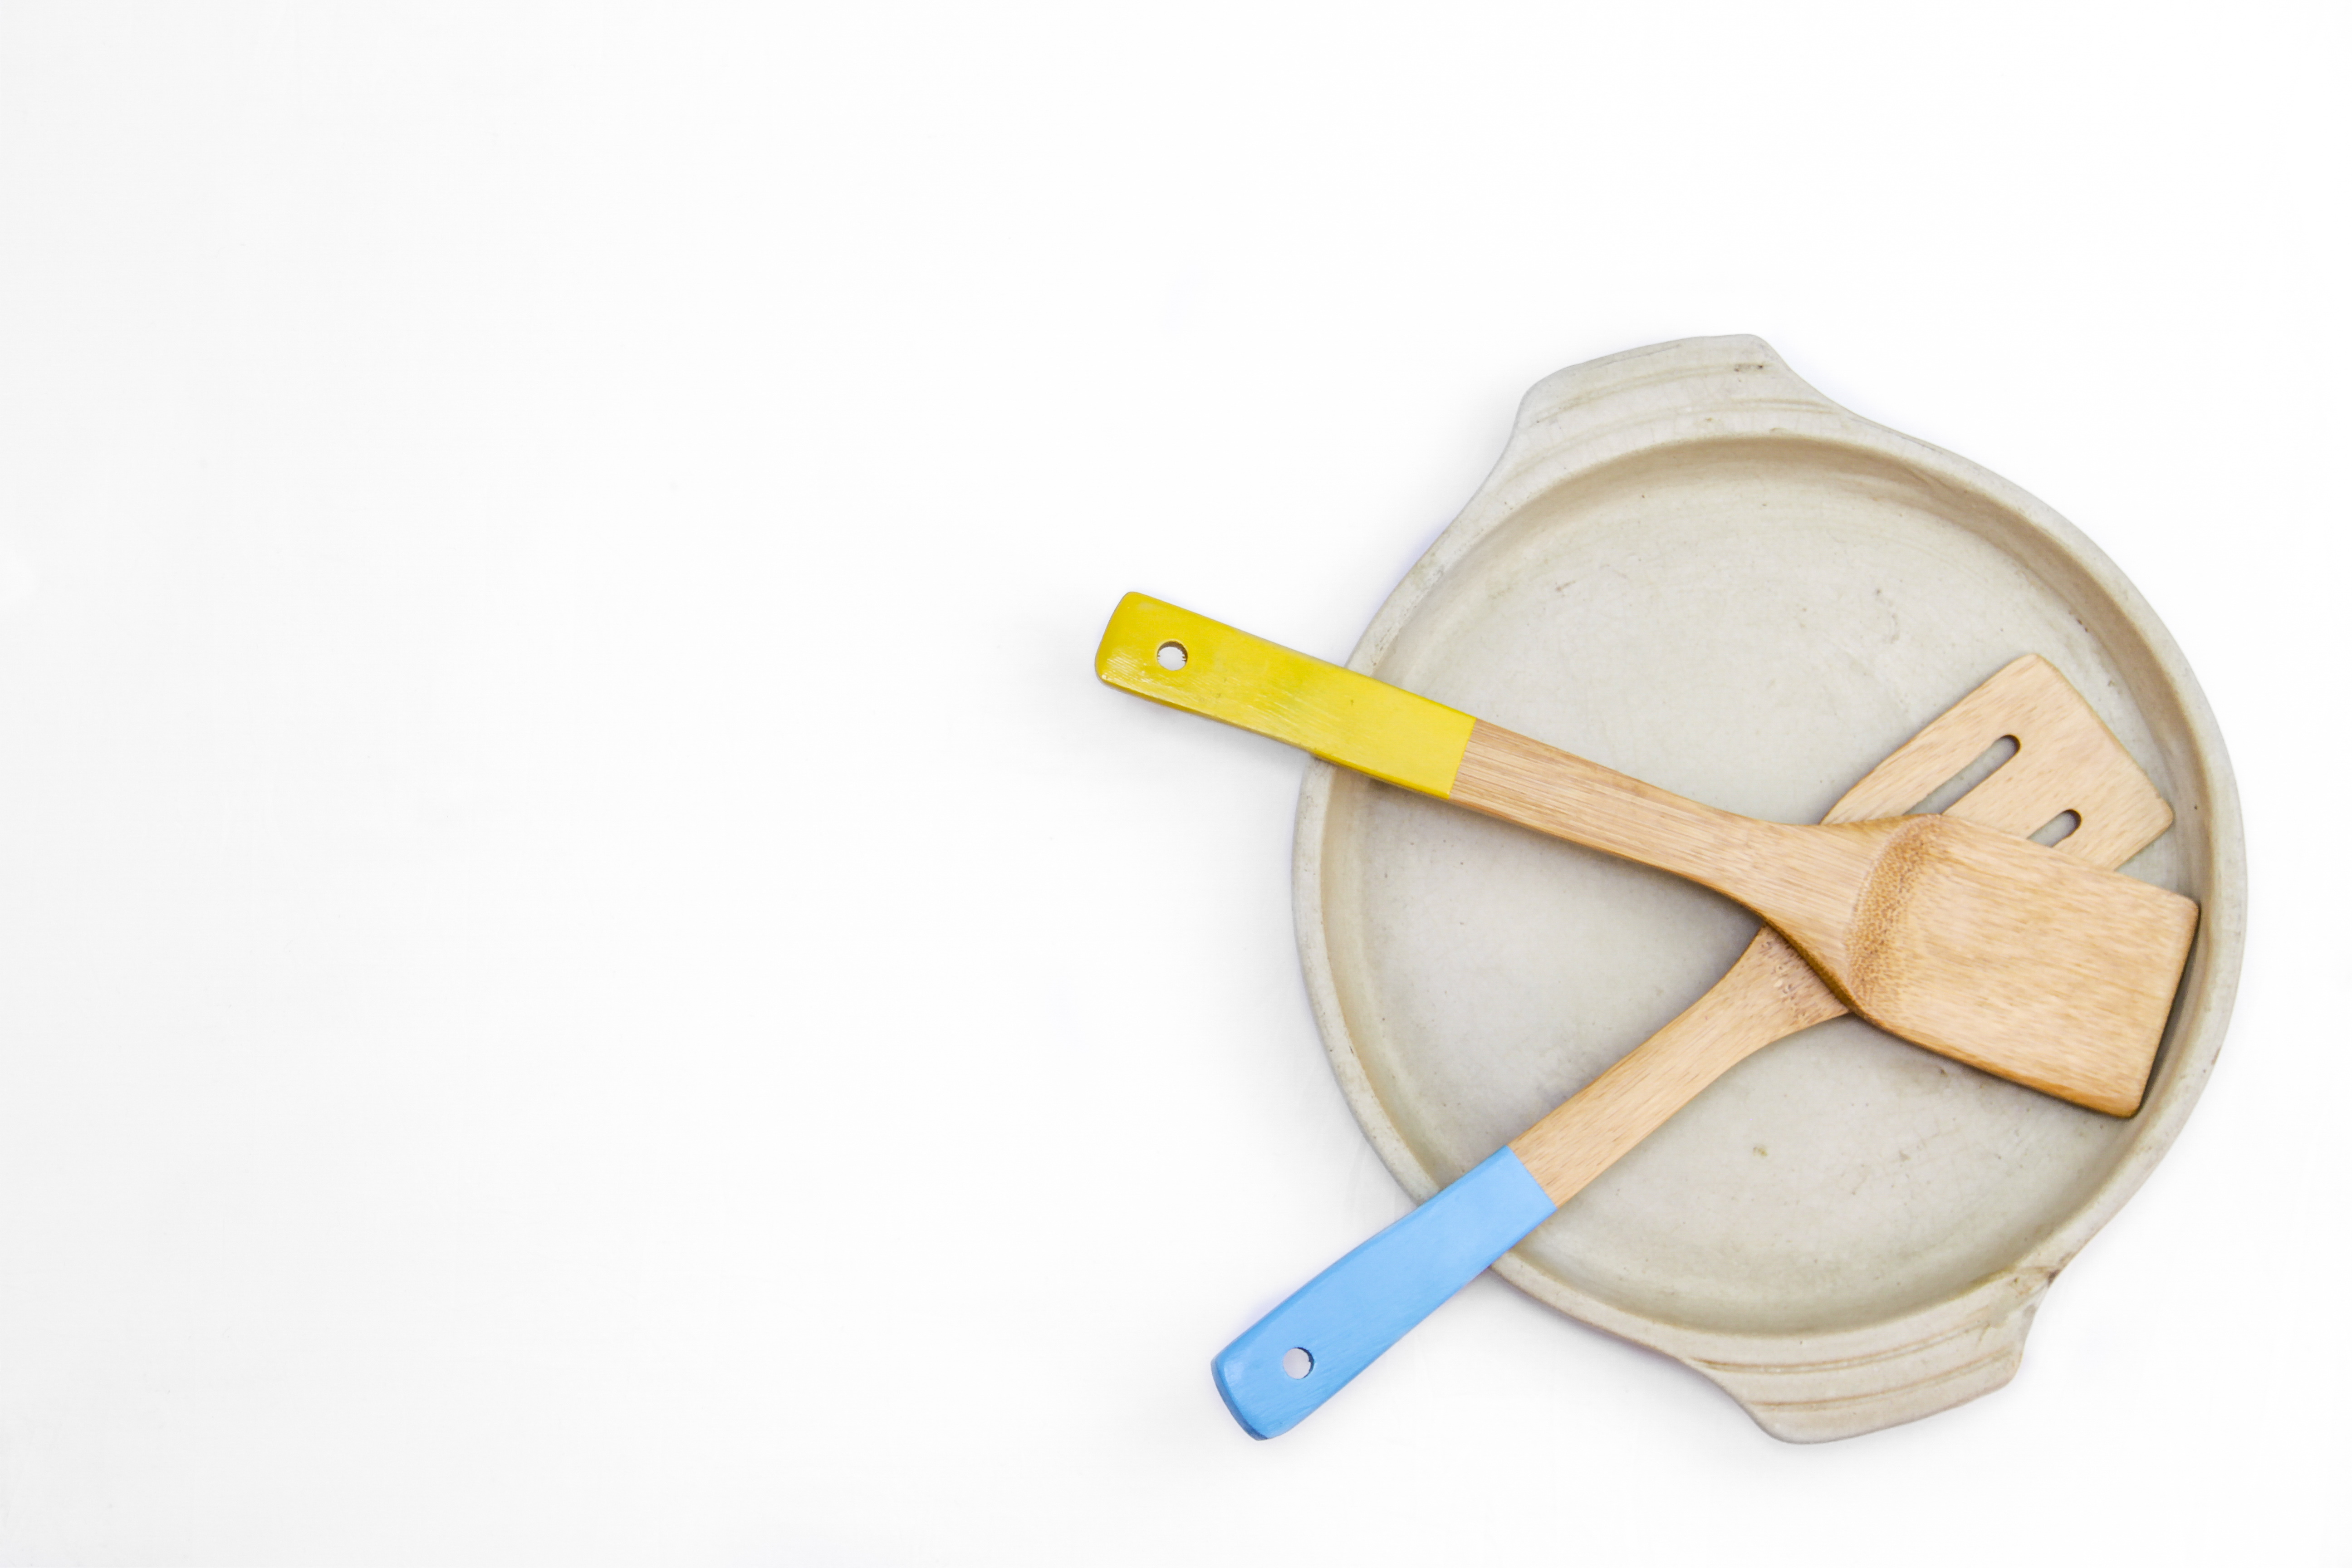
background, baking, bowl, cooking, copy space, dish, household, isolated, kitchen, kitchenware, pan, plate